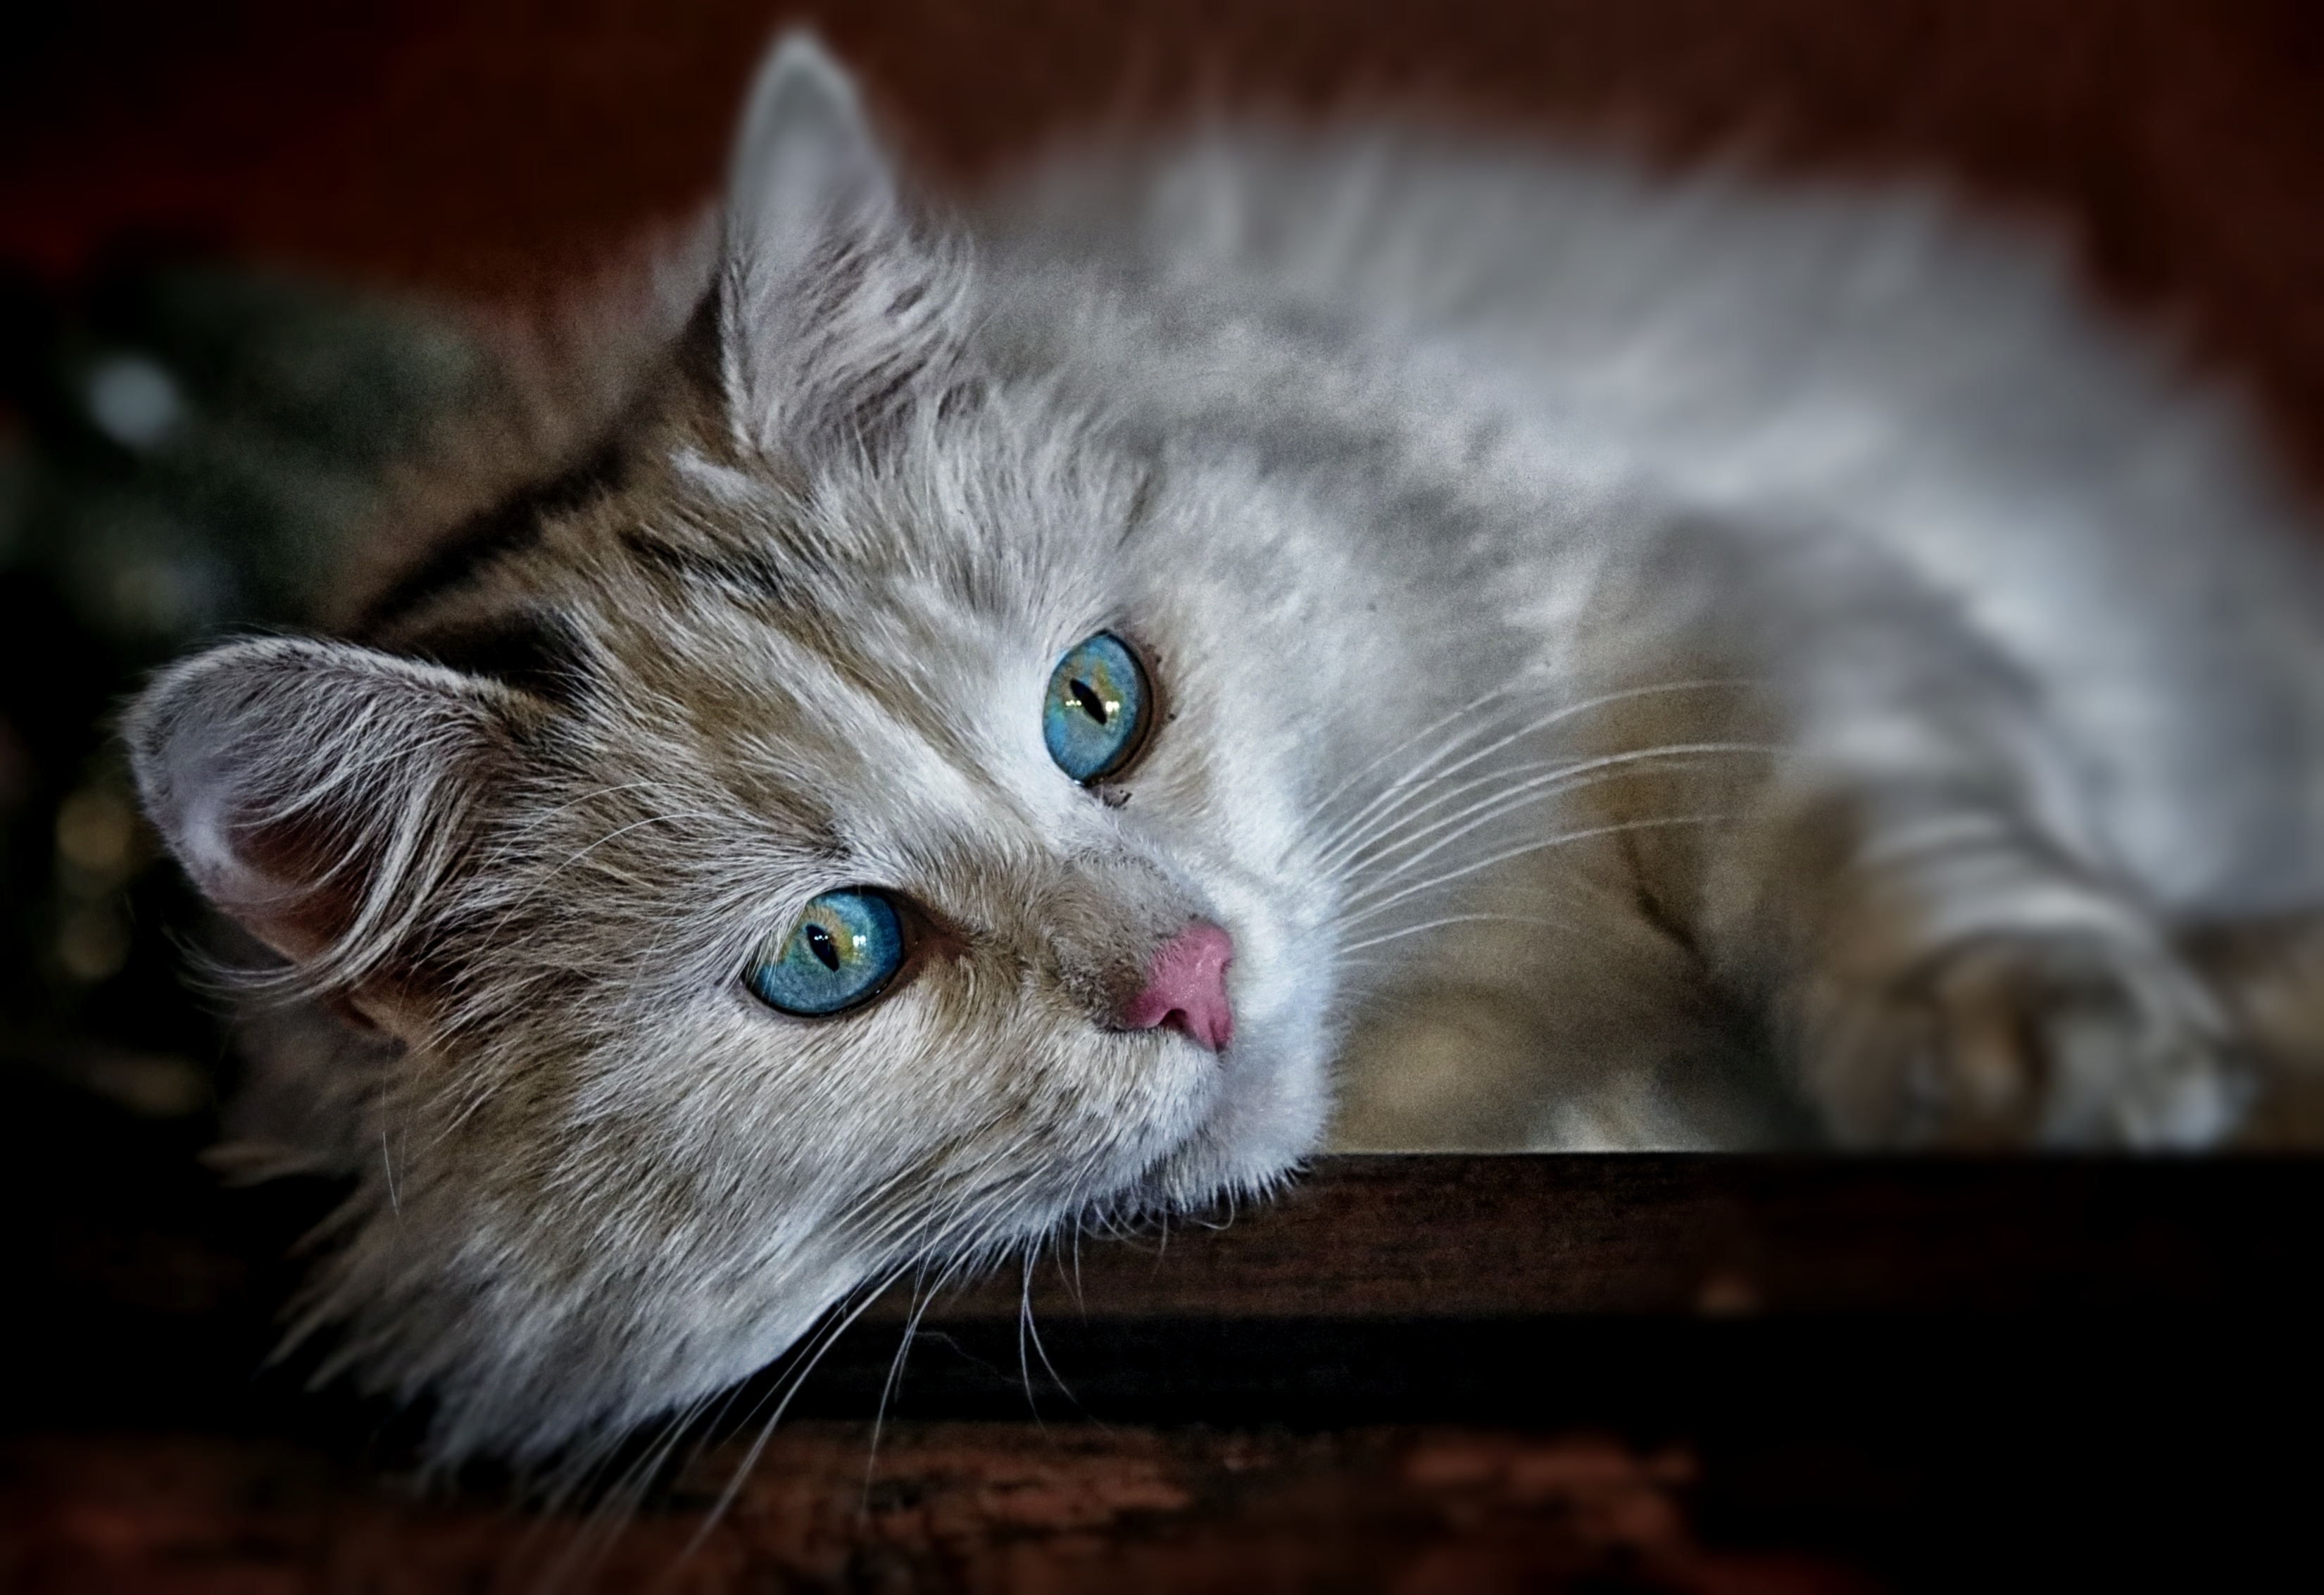
animal, kitten, cat, feline, mammal, domestic animal, close up, whiskers, animals, vertebrate, cat eyes, cat head, cat face, longhair cat, long haired cat, cat lying, small to medium sized cats, cat like mammal, carnivoran, domestic short haired cat